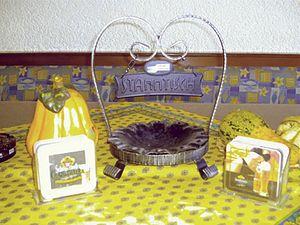
Le Stammtisch est une tablée traditionnelle dans les régions de langue allemande. Ce genre de réunion se fait généralement dans un coin réservé d'un bar ou d'un restaurant et permet aux habitués de se retrouver autour d'un repas ou d'une bière pour discuter et s'amuser. Traditionnellement, un écu ou symbole désigne la table qui est réservée pour un Stamm particulier.